Arellano University

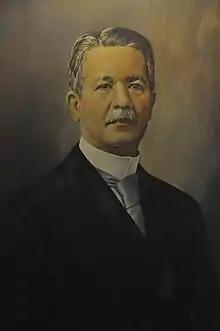
Cayetano Arellano, the first Chief Justice of the Philippine Supreme Court, after whom the university was named.

Arellano University began in 1938 by Florentino Cayco Sr. It was established as a law school by Cayco, the first Filipino Undersecretary of Public Instruction and an educator. The school was named Arellano Law College, which is derived from Cayetano Arellano, the first Filipino Supreme Court Chief Justice. The newly founded institution offers the regular four-year law course and was one of the well-known institutions at that time catering to numerous prolific people in the field of law and public service.